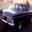
Label: automobile